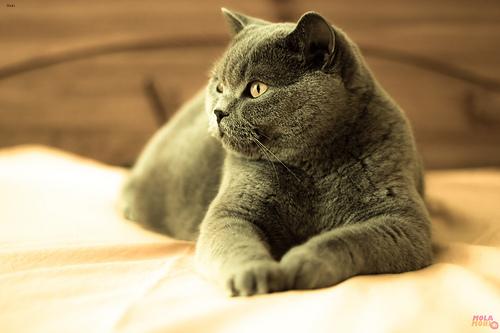
Breed: British Shorthair